Rally Australia

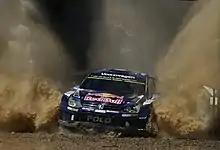
Sébastien Ogier in 2015

Due to the World Rally Championship round rotation, the 1994 rally counted only for the 2-litre World Cup.